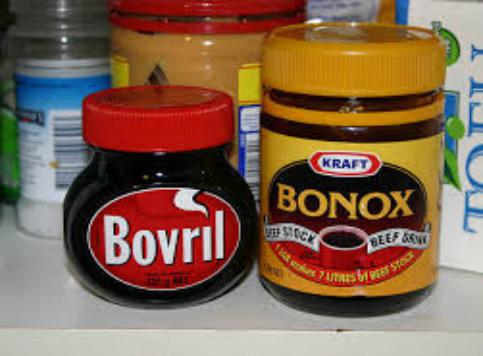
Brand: Bovril
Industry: Food